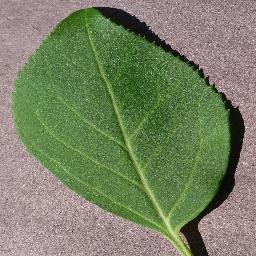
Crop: cherry
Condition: (including_sour)_healthy